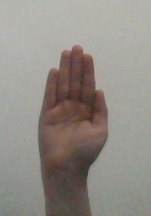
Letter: seen